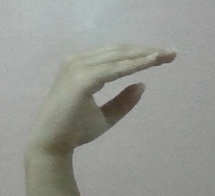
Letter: jeem